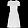
Label: Dress